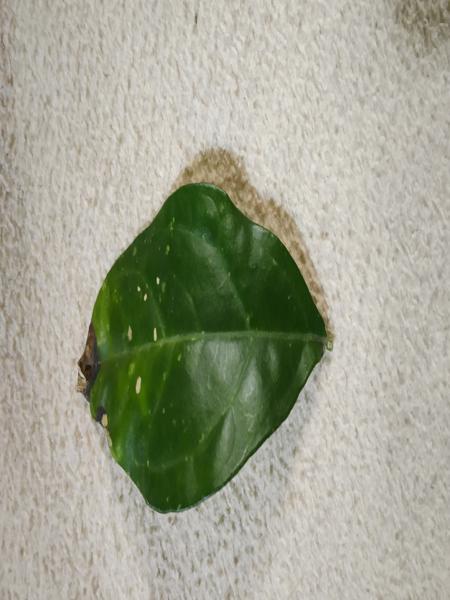
Plant: Jasmine